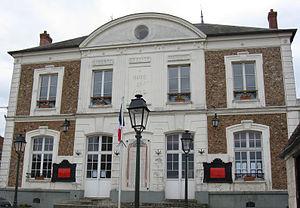
Mairie de Vendrest . (département de la Seine-et-Marne, région Île-de-France).
Vendrest est une commune française située dans le département de Seine-et-Marne en région Île-de-France.